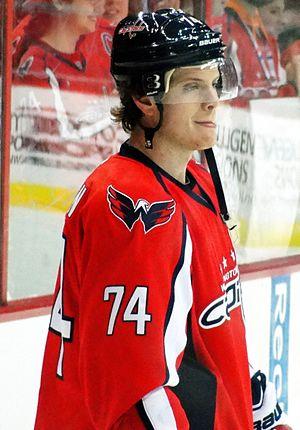
John Carlson est un joueur professionnel américain de hockey sur glace. Il évolue au poste de défenseur.